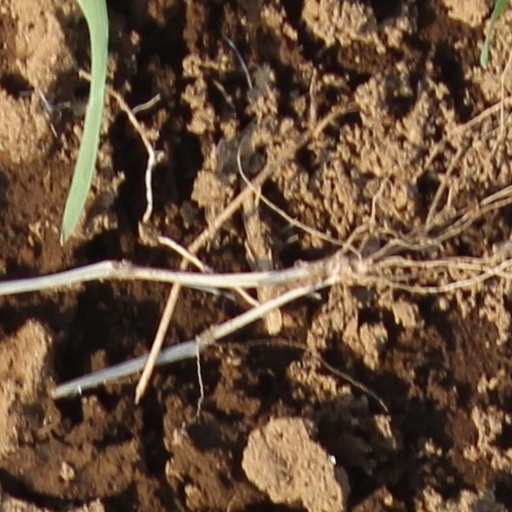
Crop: wheat